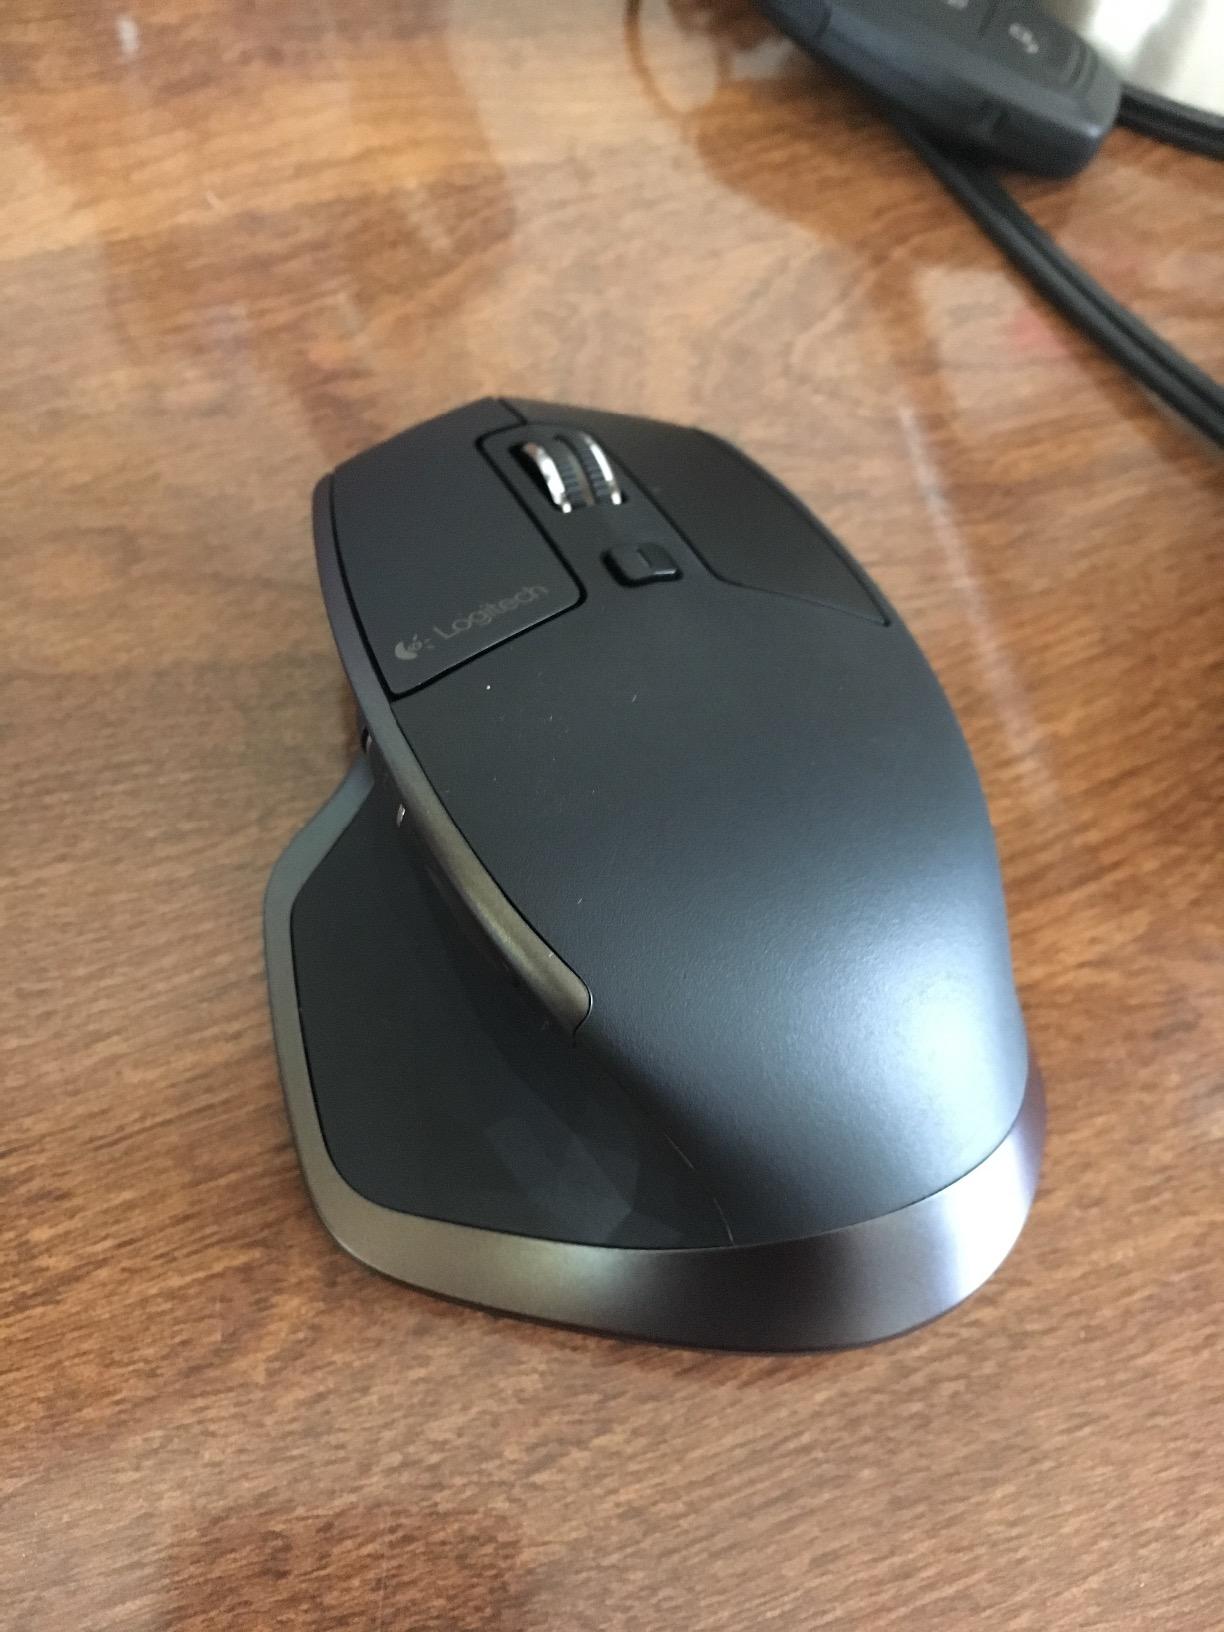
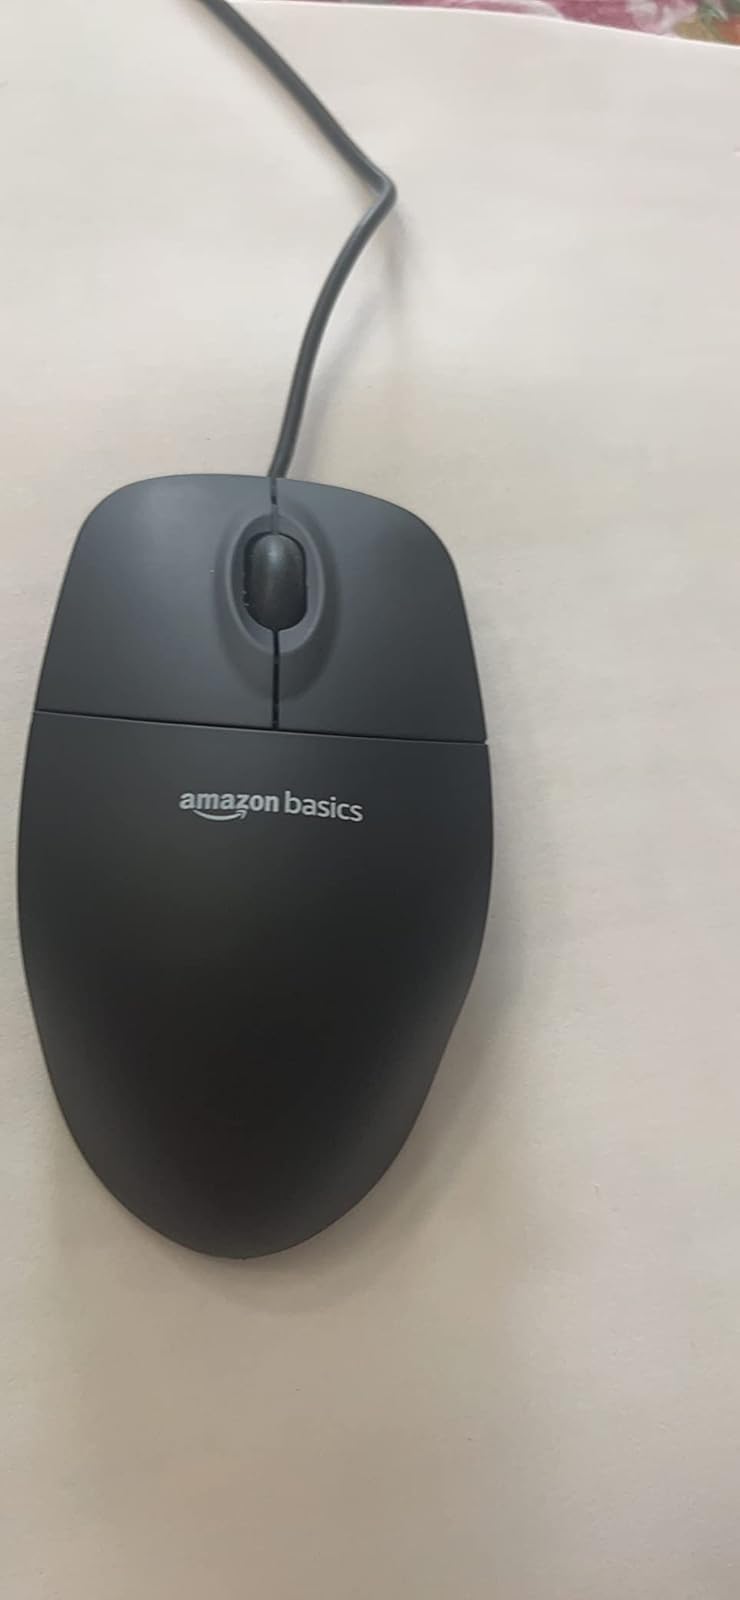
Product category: mouse
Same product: no